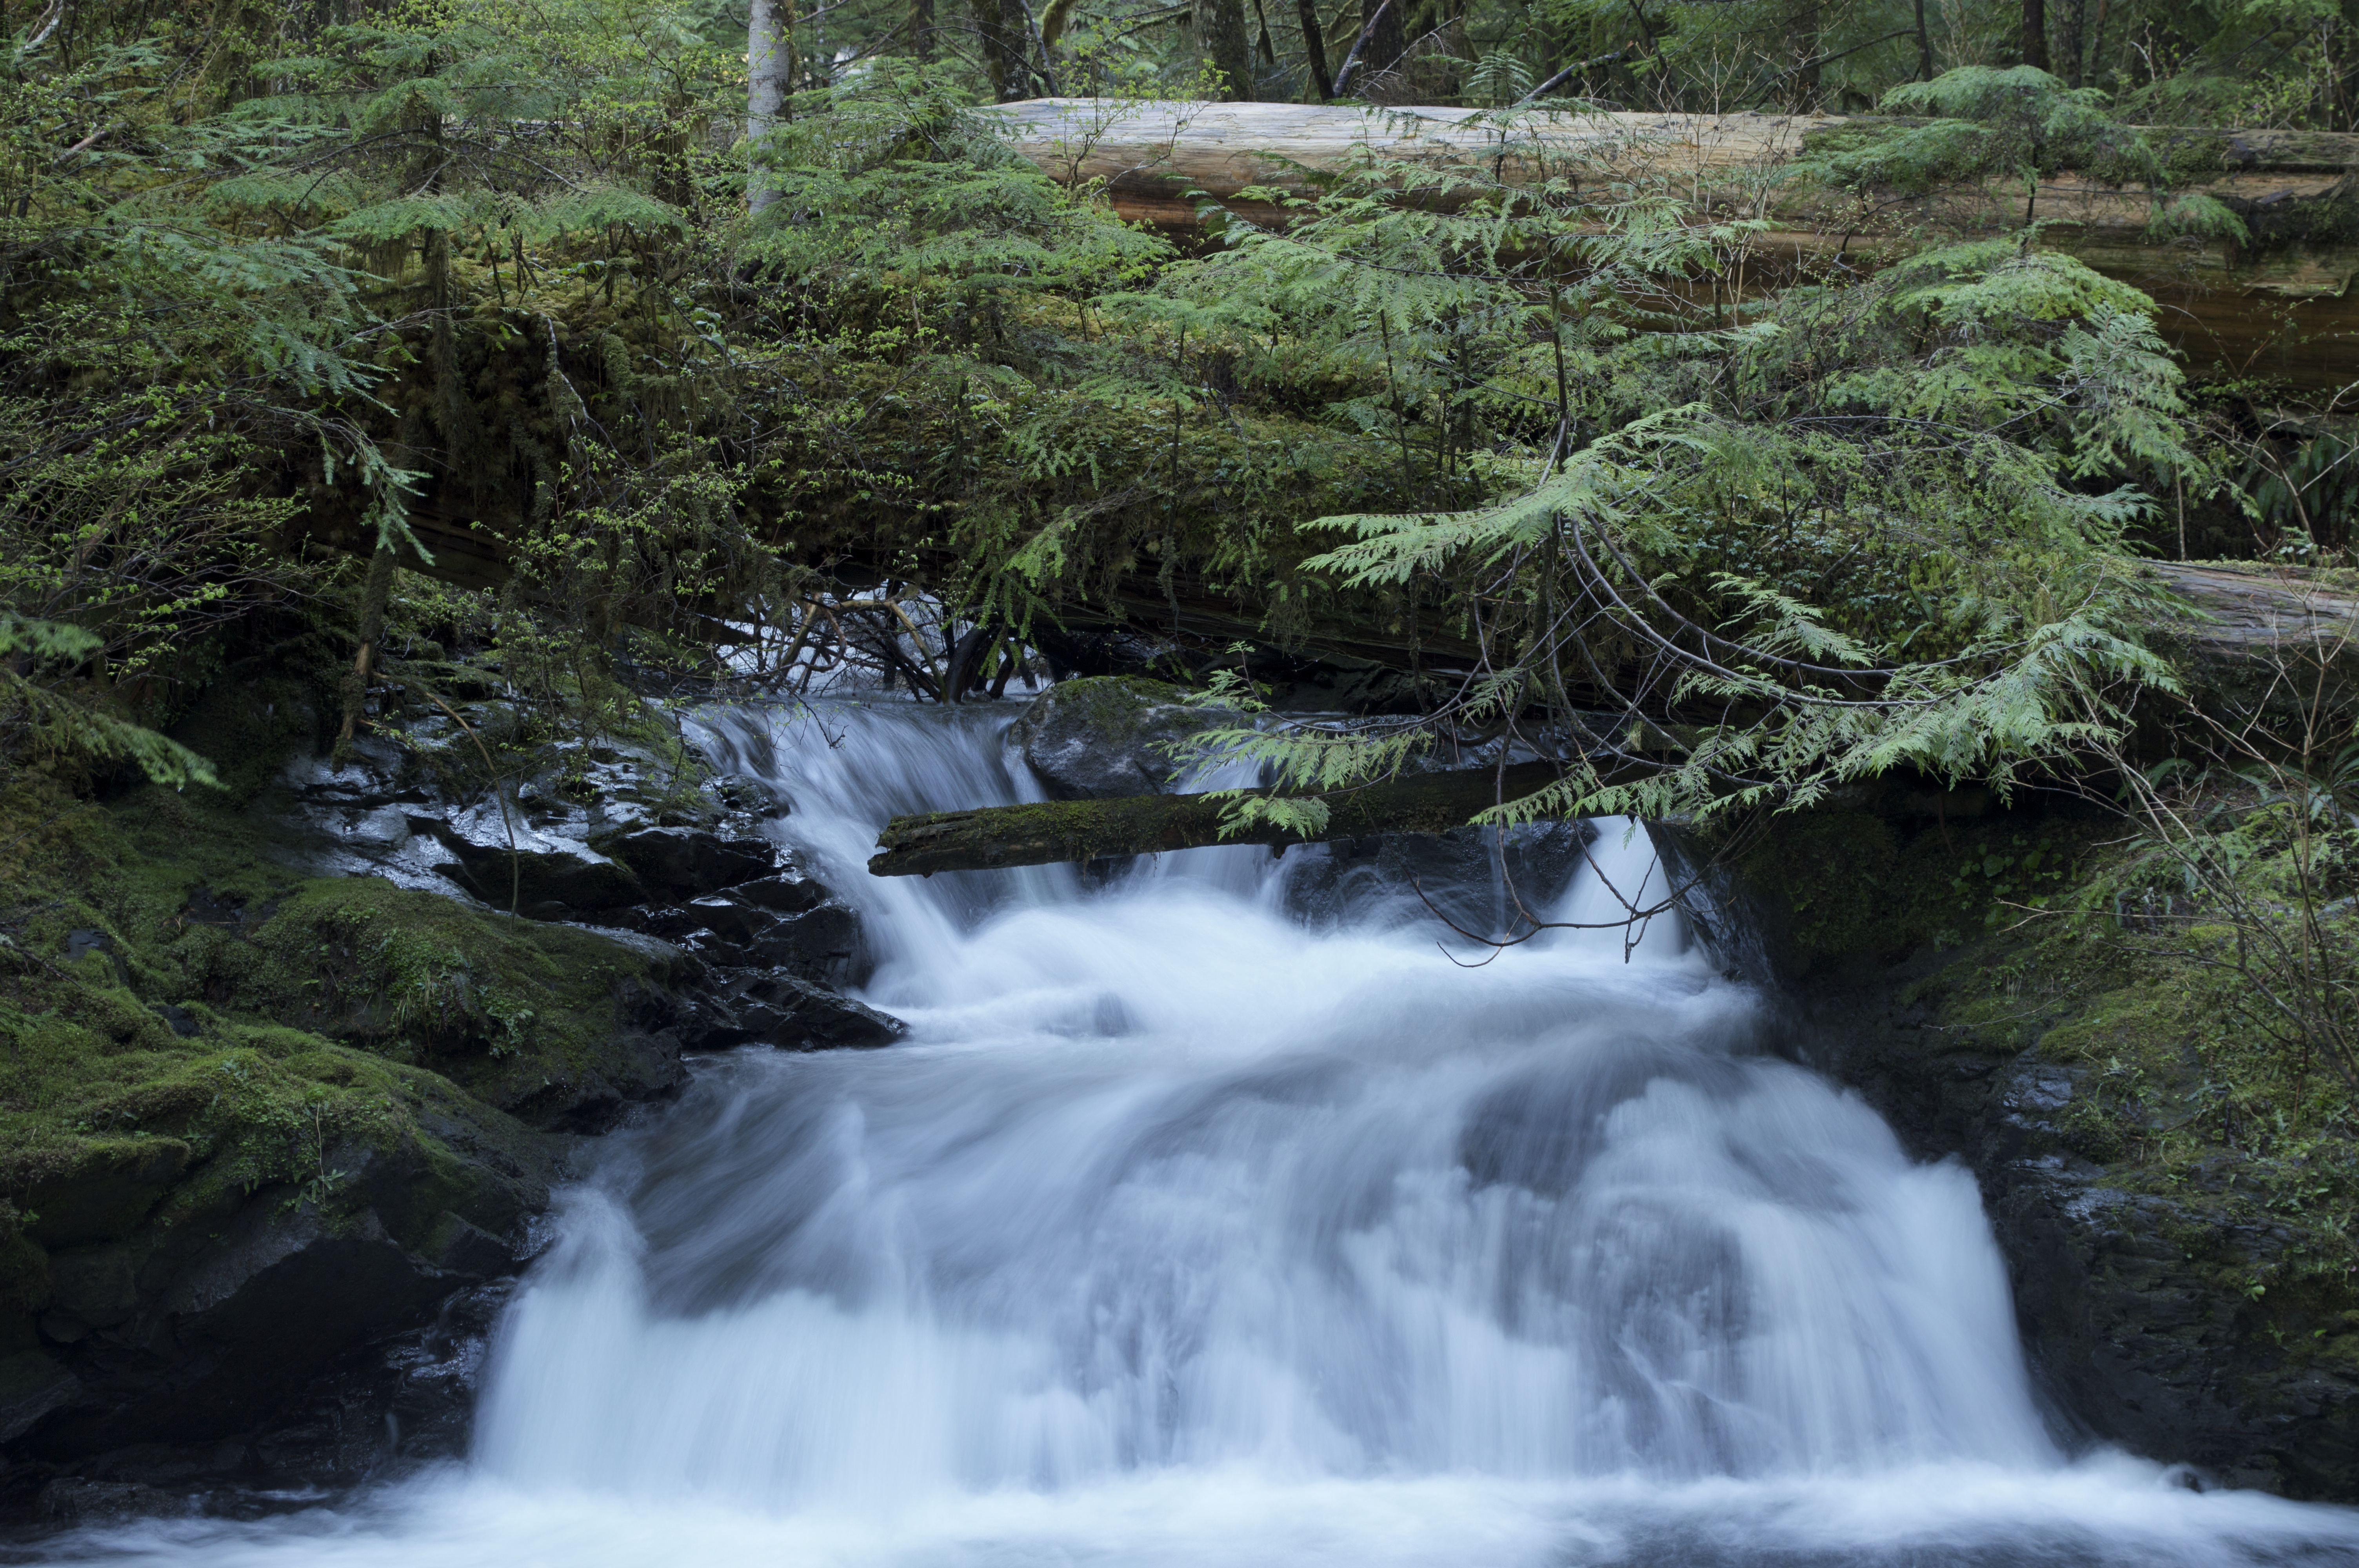
landscape, water, nature, forest, waterfall, creek, wilderness, fall, river, environment, stream, green, flowing, scenic, natural, rapid, foilage, body of water, trees, outdoors, woods, rainforest, wasserfall, scene, forrest, habitat, water feature, watercourse, natural environment